Burning of Edinburgh

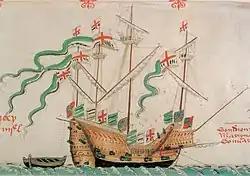
The carrack "Pauncy" from the Anthony Roll

Hertford discussed with Privy Council the possibility of Scottish allies capturing Cardinal Beaton during his invasion. Henry believed that Beaton, a favourer of the Auld Alliance with France, was particularly responsible for the rejection of the marriage plan. Beaton's would-be kidnappers included James Kirkcaldy of Grange, Norman Leslie Master of Rothes, and John Charteris who offered to attempt to capture the Cardinal as he travelled in Fife. Their second scheme was to attack Arbroath while attention was focused on Edinburgh. This offer was made by Alexander Crichton of Brunstane who sent a messenger called Wishart to Hertford. Time was too short to offer military support for these plans, but if those concerned would join in the destruction of Church property they would be offered asylum in England and £1000 to fund their action. Any schemes more elaborate than a punitive raid on Edinburgh were shelved as Henry committed resources to the siege of Boulogne in France already planned for the summer.